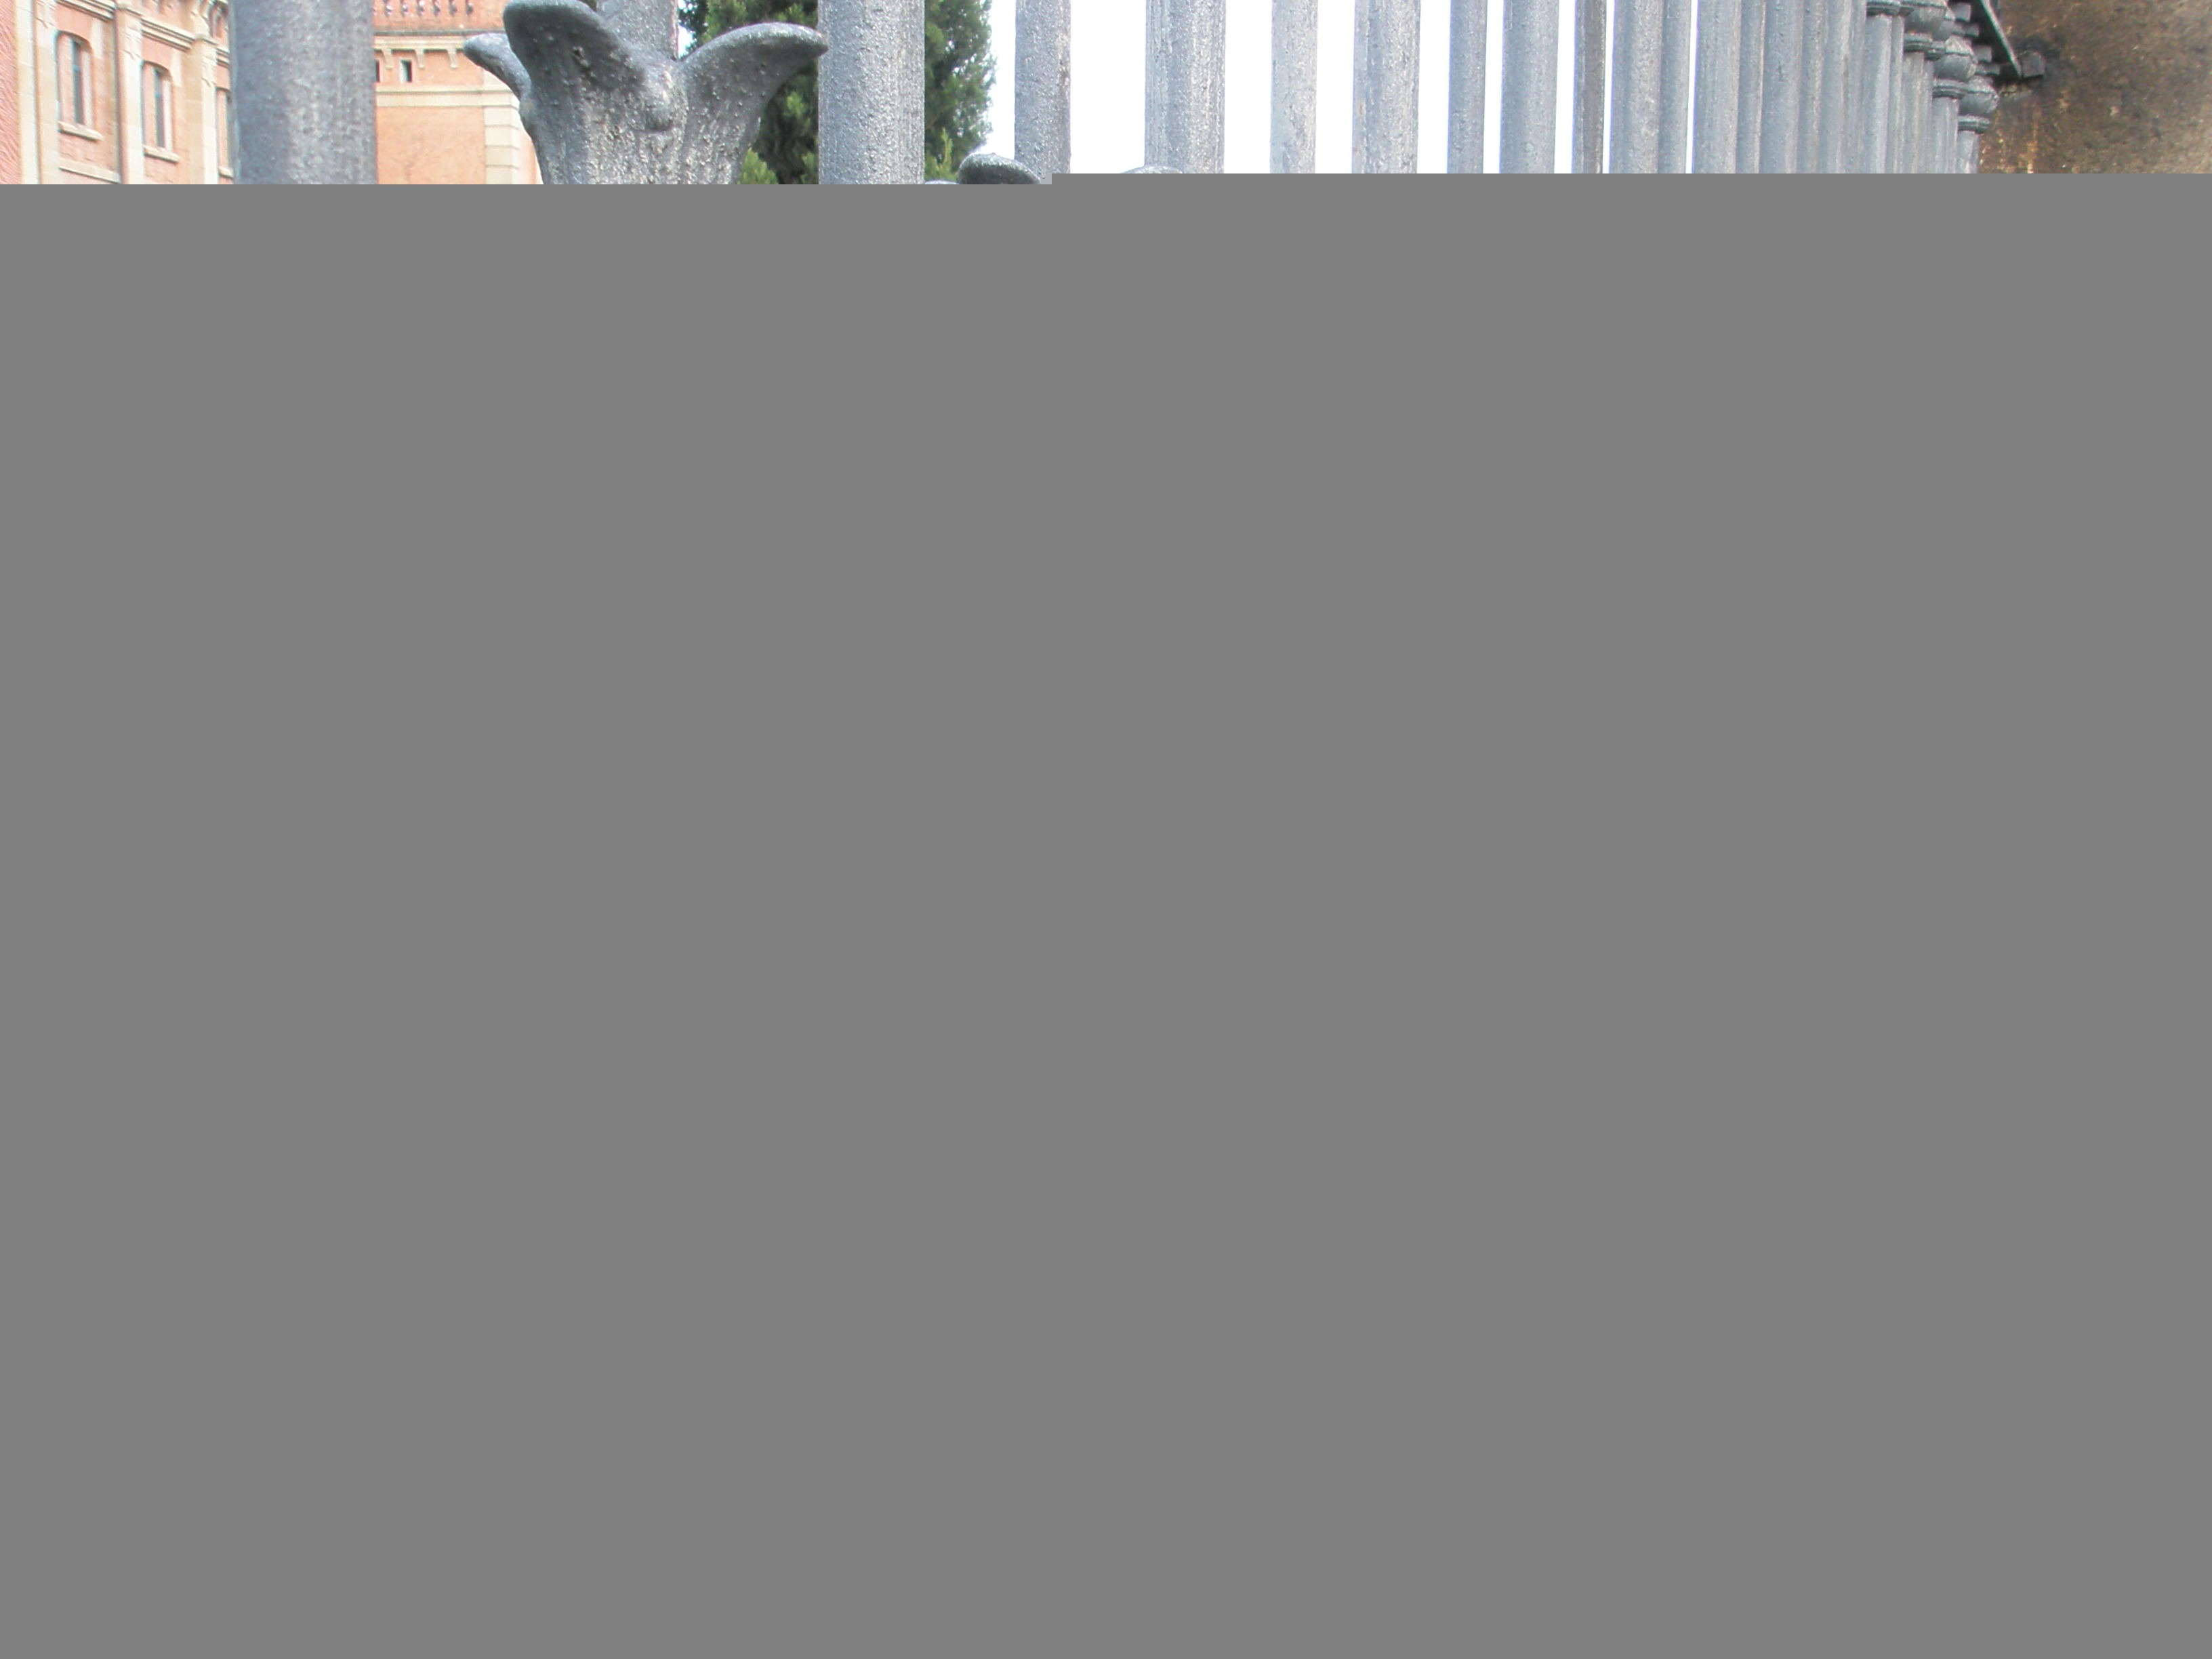
structure, window, old, line, column, curtain, decor, material, interior design, product, textile, bars, forged, window covering, plumbing fixture, window treatment